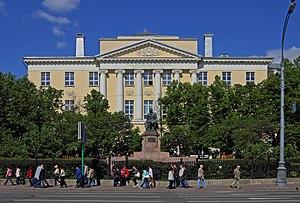
La faculté de journalisme de l'université d'État de Moscou a été fondée en 1952 à partir du département d'études journalistiques formé en 1947 à la faculté de philologie de l'université de Moscou. Ses locaux se trouvent dans les bâtiments anciens de l'université de Moscou, rue Mokhovaïa, au centre de la capitale russe, de l'autre côté de la place du Manège, à deux pas du Kremlin. Son doyen actuel est Mᵐᵉ le professeur Elena Vartanova.